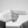
ASL letter: H